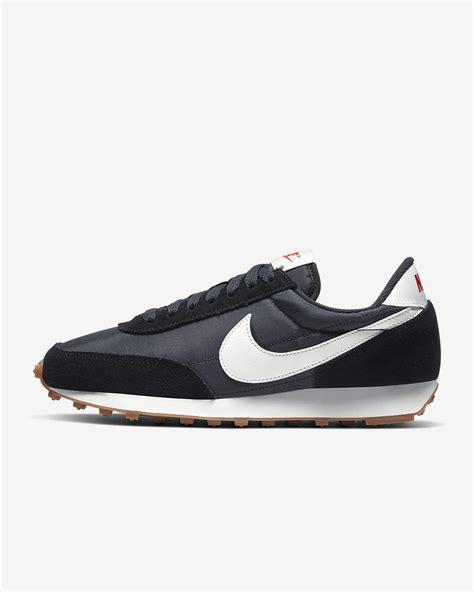
Brand: Nike
Model: Daybreak